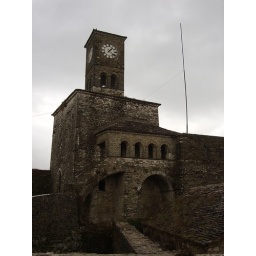
clock tower at the fort in gjirokastra